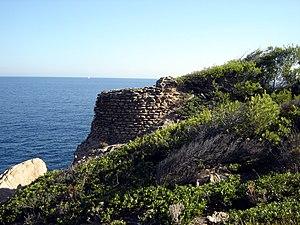
L’île du Levant est la fraction la plus orientale de la commune française d’Hyères, commune du département du Var en région Provence-Alpes-Côte d'Azur. Cette île méditerranéenne, la plus orientale de l'archipel des îles d'Hyères, fait face au massif des Maures au large des communes de Bormes-les-Mimosas et du Lavandou, d'où la majorité des dessertes est assurée.